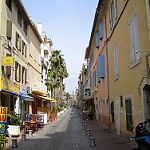
Scene: Outdoor